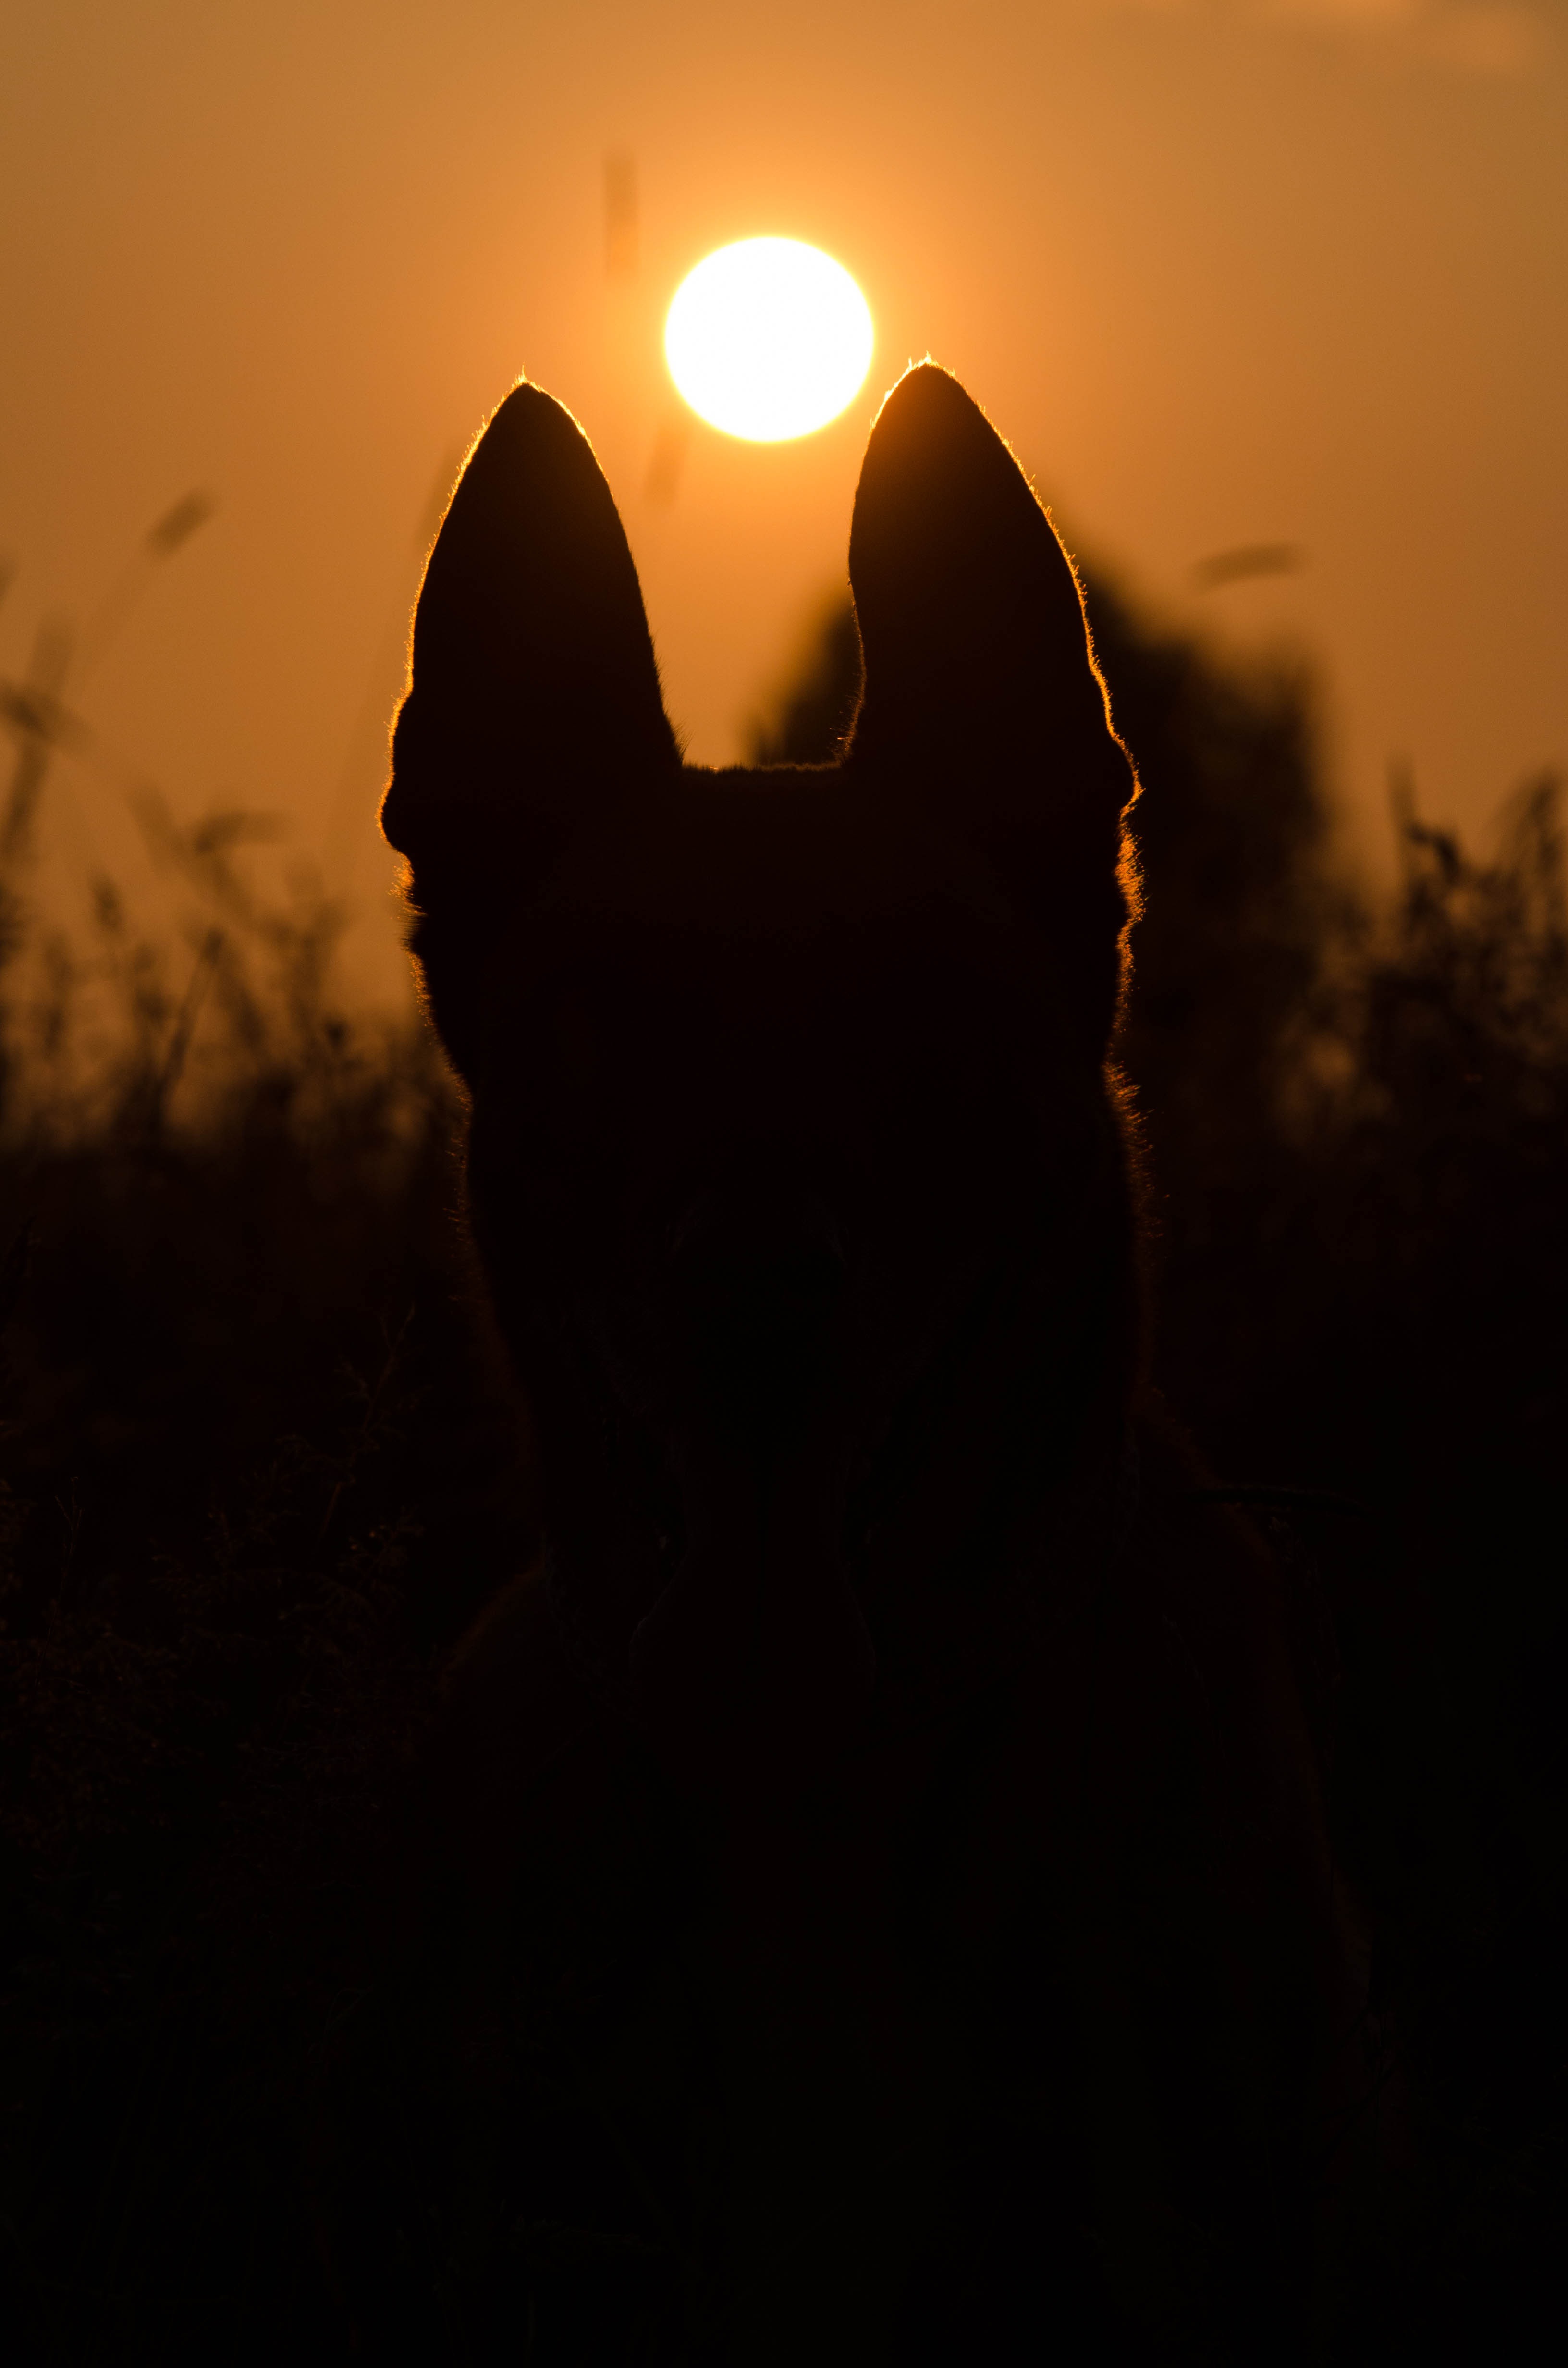
silhouette, light, cloud, sun, sunset, sunlight, morning, dawn, dog, summer, dusk, evening, darkness, backlighting, malinois